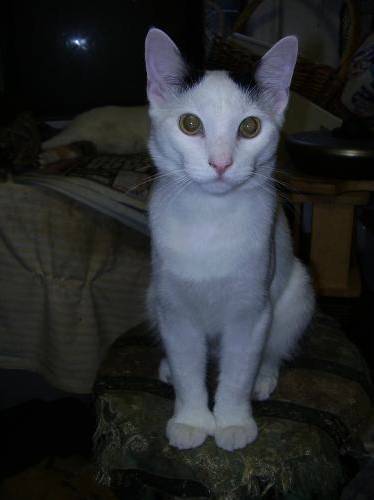
Label: cat